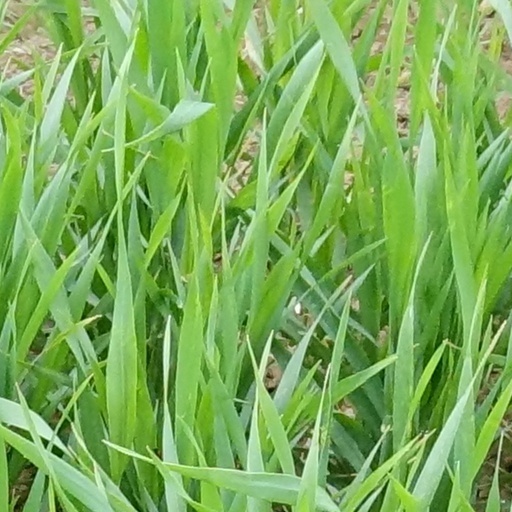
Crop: wheat